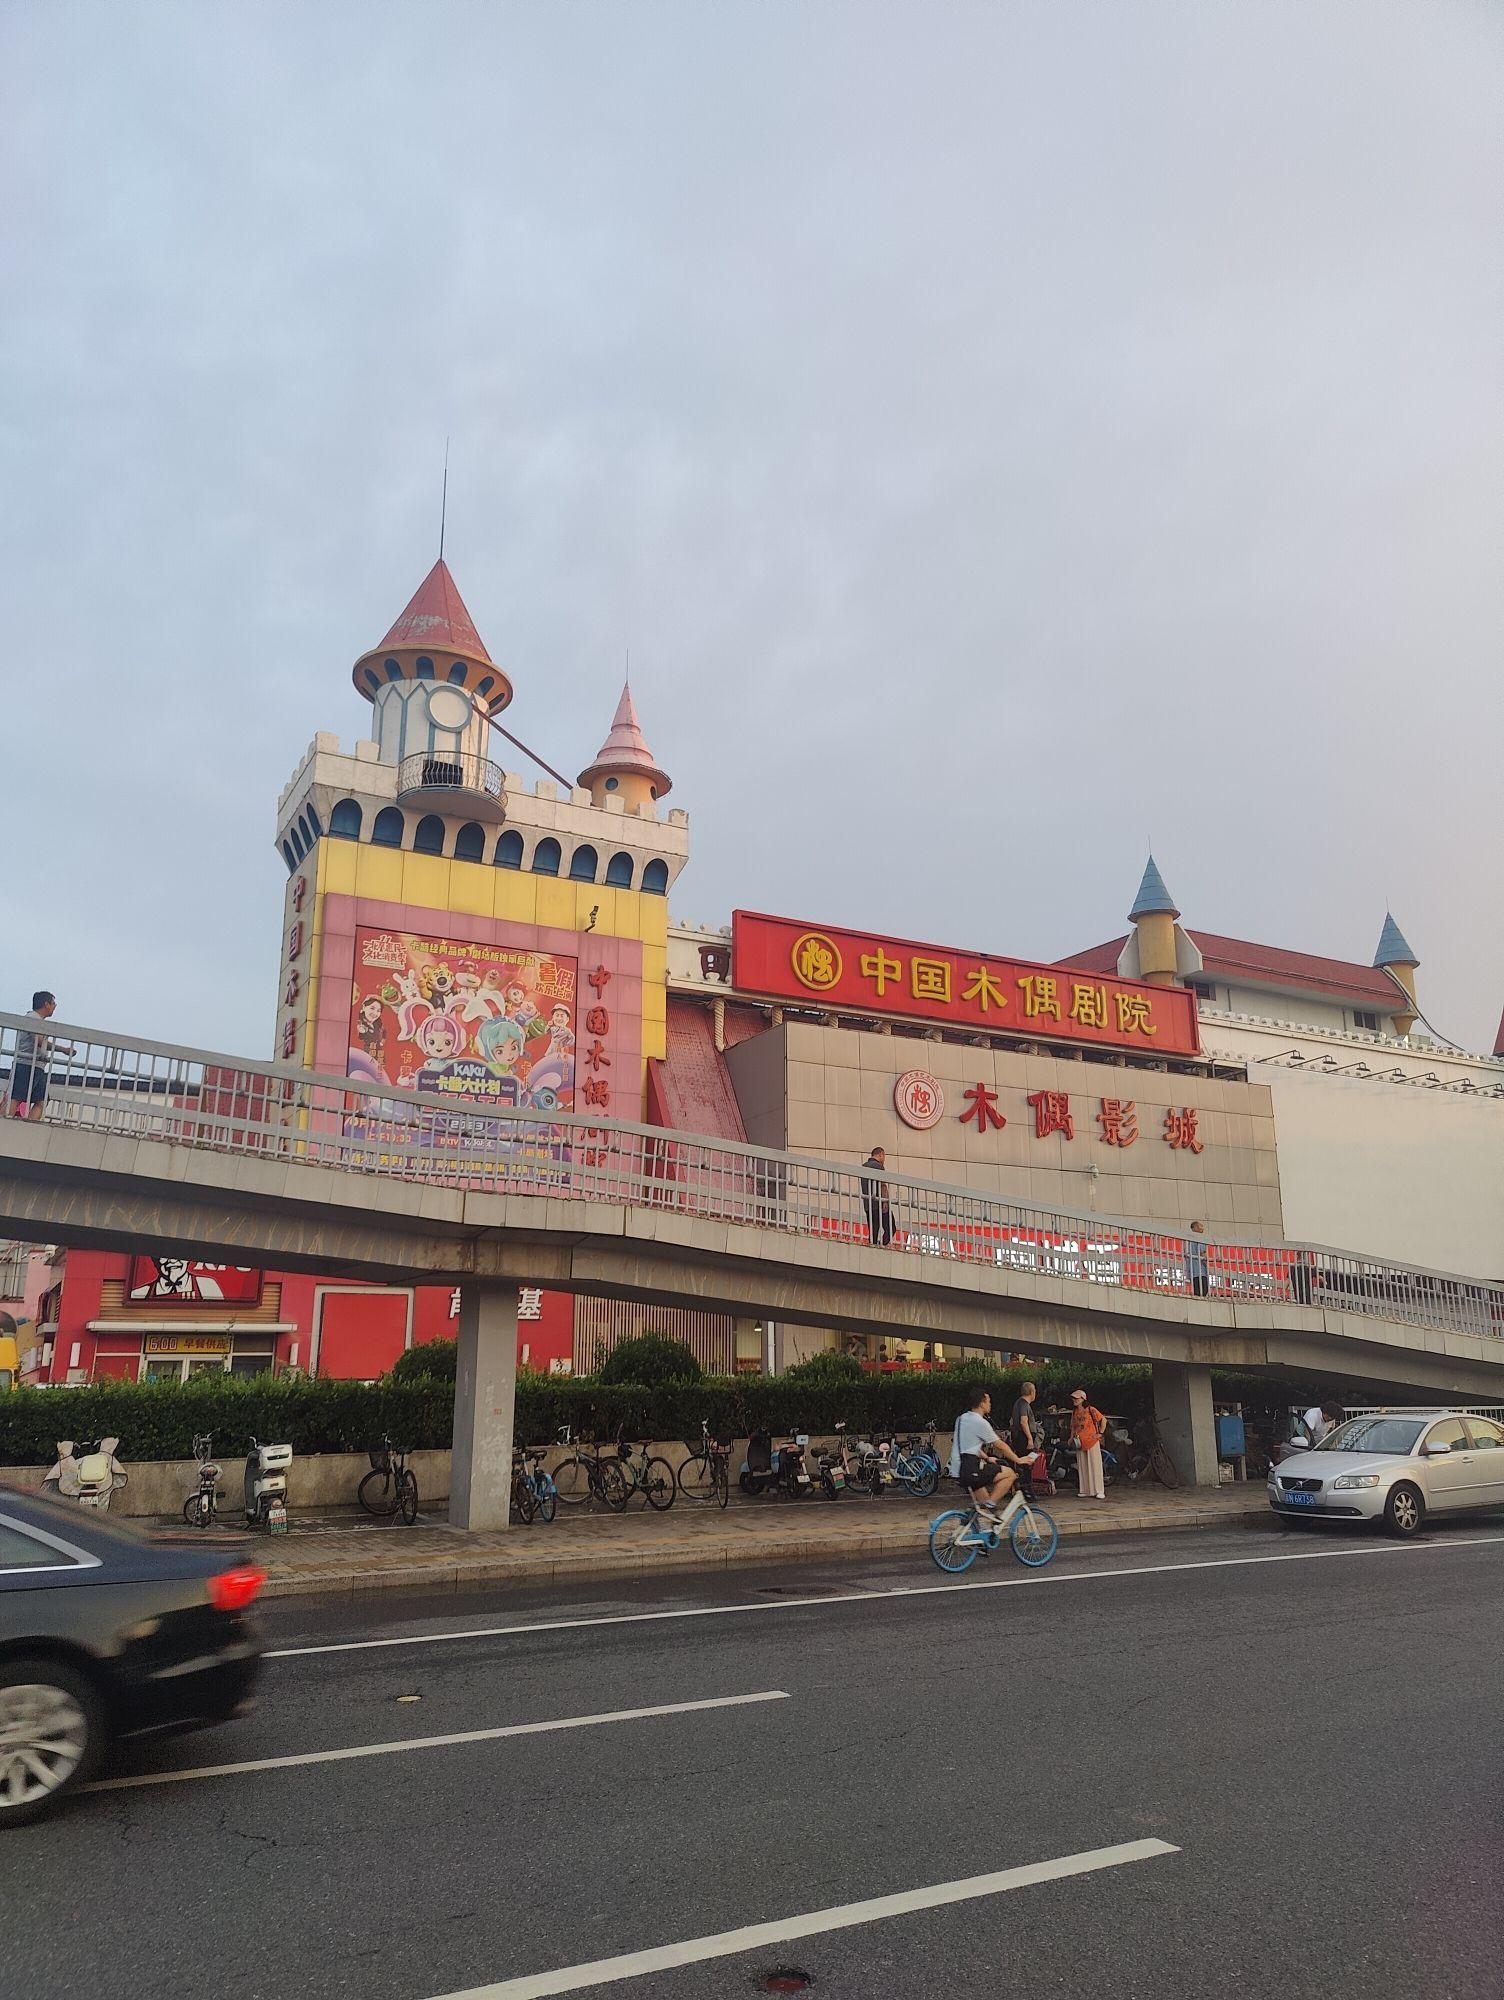
地标名称：中国木偶艺术剧院
所在城市：北京市·朝阳区